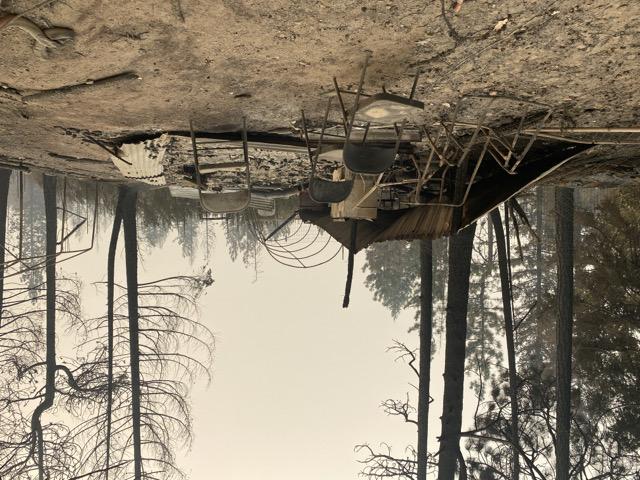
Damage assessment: destroyed